Jean Lassalle

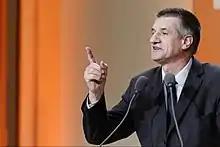
Lassalle at a MoDem campaign event for the upcoming regional elections, 24 January 2010

In 2013, Lassalle walked around France for eight months from April to December to meet people. He was afterwards quoted, "Everywhere I went I witnessed a crisis in the standard of living, a loss of identity and the loss of a sense of a common destiny". He found the situation equally bad in the cities and the countryside. Scepticism about globalisation, distrust of politicians and latent racism were common among people he spoke to, he said.